Tai'an station (Shenzhen Metro)

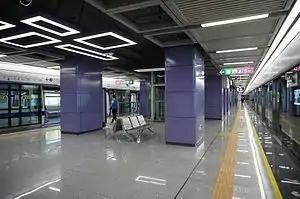
Line 7 platform

Tai'an station is a Metro station of Shenzhen Metro Line 5 and Line 7. Line 5 platforms opened on 22 June 2011 and Line 7 platforms opened on 28 October 2016.